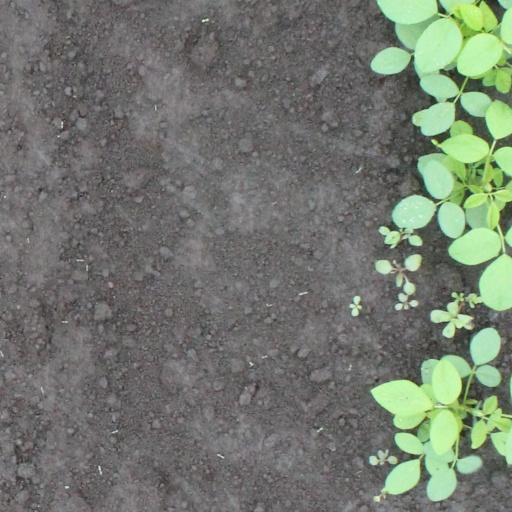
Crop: soybean